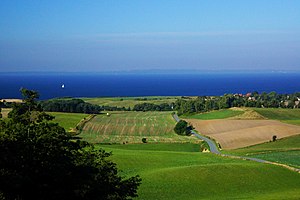
Djursland / Landskaber / Det Sydlige Djursland
Udsigt fra Ellemandsbjerg på Helgenæs, ud over Aarhusbugten
Fra Ellemandsbjerg
Djursland er en østvendt halvø i Kattegat med et areal på ca. 1419 km² og cirka 80.000 indbyggere, beliggende i den østligste del af Jylland. Administrativt er Djursland inddelt i Norddjurs- og Syddjurs Kommuner.